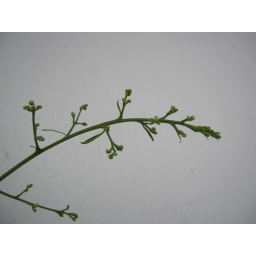
I liked the way this curved. Plant with flower buds against a white wall.